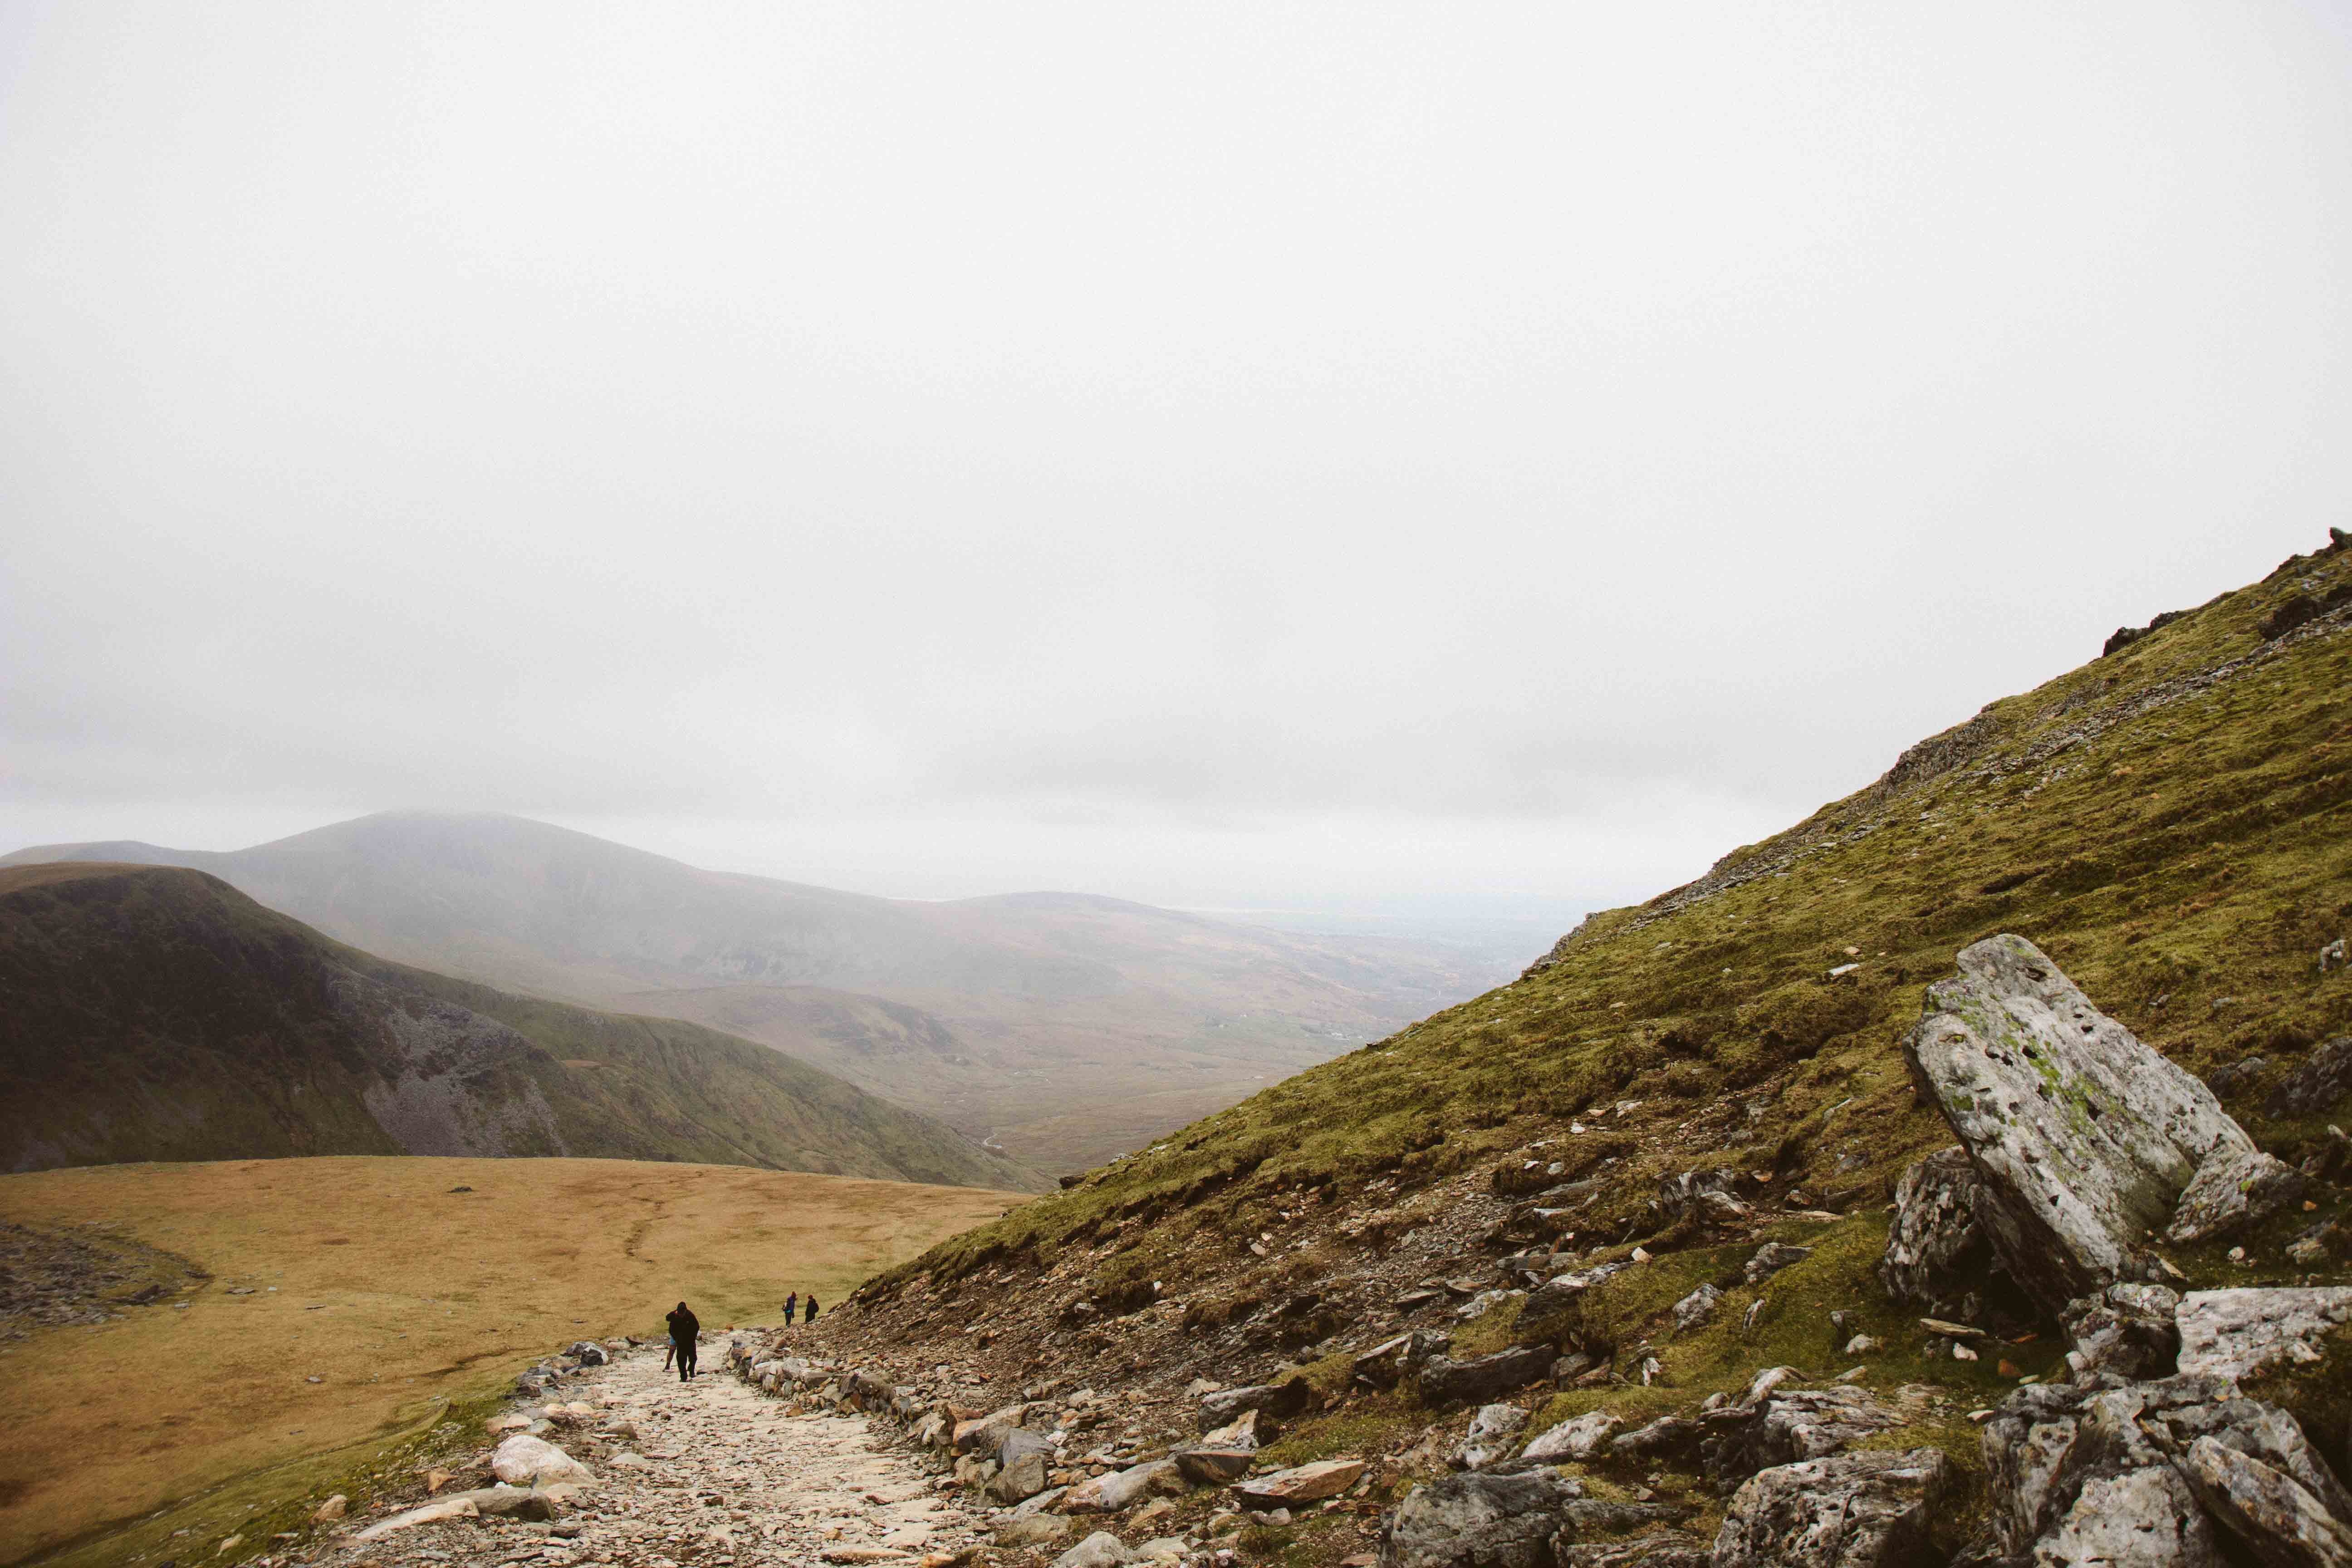
landscape, nature, rock, walking, mountain, hiking, trail, hill, adventure, valley, mountain range, foggy, high, highland, ridge, summit, rocks, stones, geology, hikers, mountains, plateau, fell, loch, landform, mountain pass, geographical feature, atmospheric phenomenon, mountainous landforms